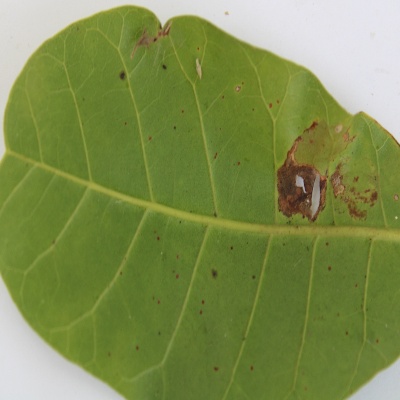
Crop: Cashew
Condition: leaf miner